Marija Rima Tūbelytė-Kuhlmann

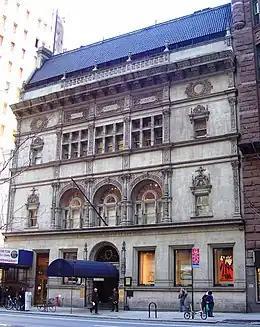
The building of the Art Students League at 215 West 57th Street

Her mother encouraged her not only to study art, but to start painting too. Tūbelytė studied at the Art Students League of New York. Tūbelytė later told her son that if she had not been encouraged by her mother, she might not have discovered this talent at all.